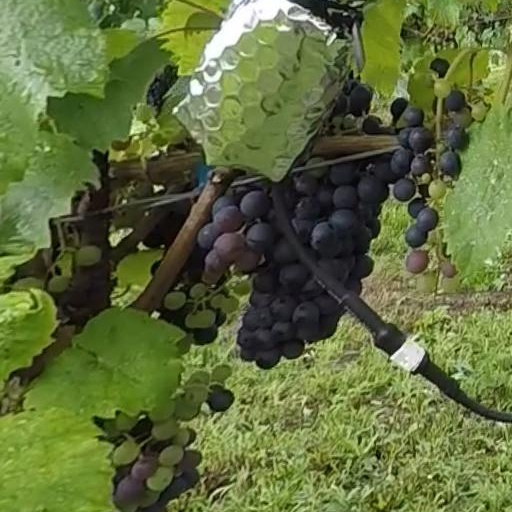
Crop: grape